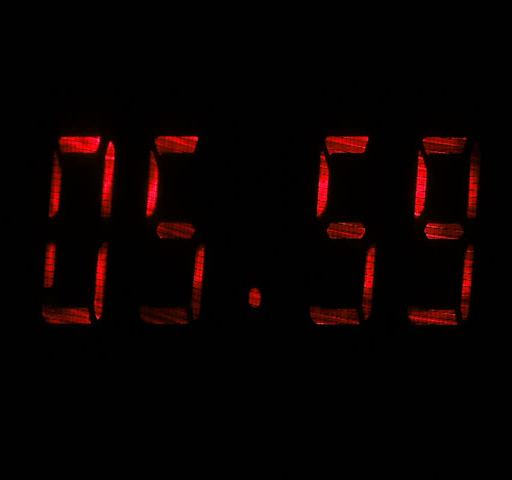
digital clock with fluorescent display shows the time